Washing the Elephant

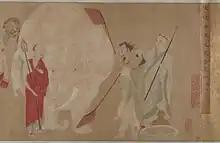
16–17th century copy of Qian Xuan (d. 1301). The arhat is in red, Manjushri at right.

Washing the Elephant (literally sweeping the elephant; English variants: "sweeping", and "white" or "sacred" elephant) is a subject in Chinese Buddhist painting, showing a group of men washing a white elephant with brushes, under the supervision of the bodhisattva Manjushri and an arhat with a khakkhara ("xīzhàng") staff. Manjushri is usually depicted in the costume of a meditation master in Chinese Buddhist monasteries, rather than his usual appearance in iconic paintings.